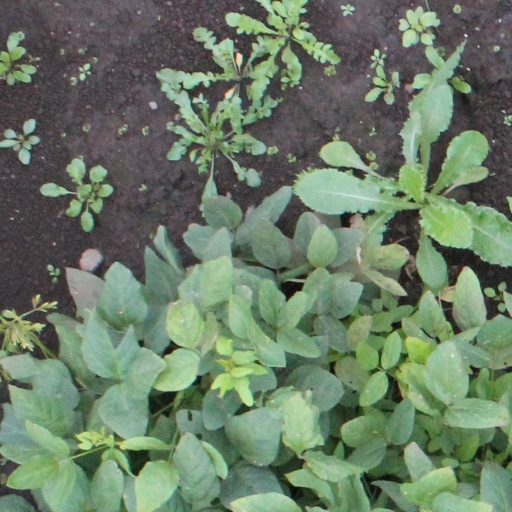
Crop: soybean